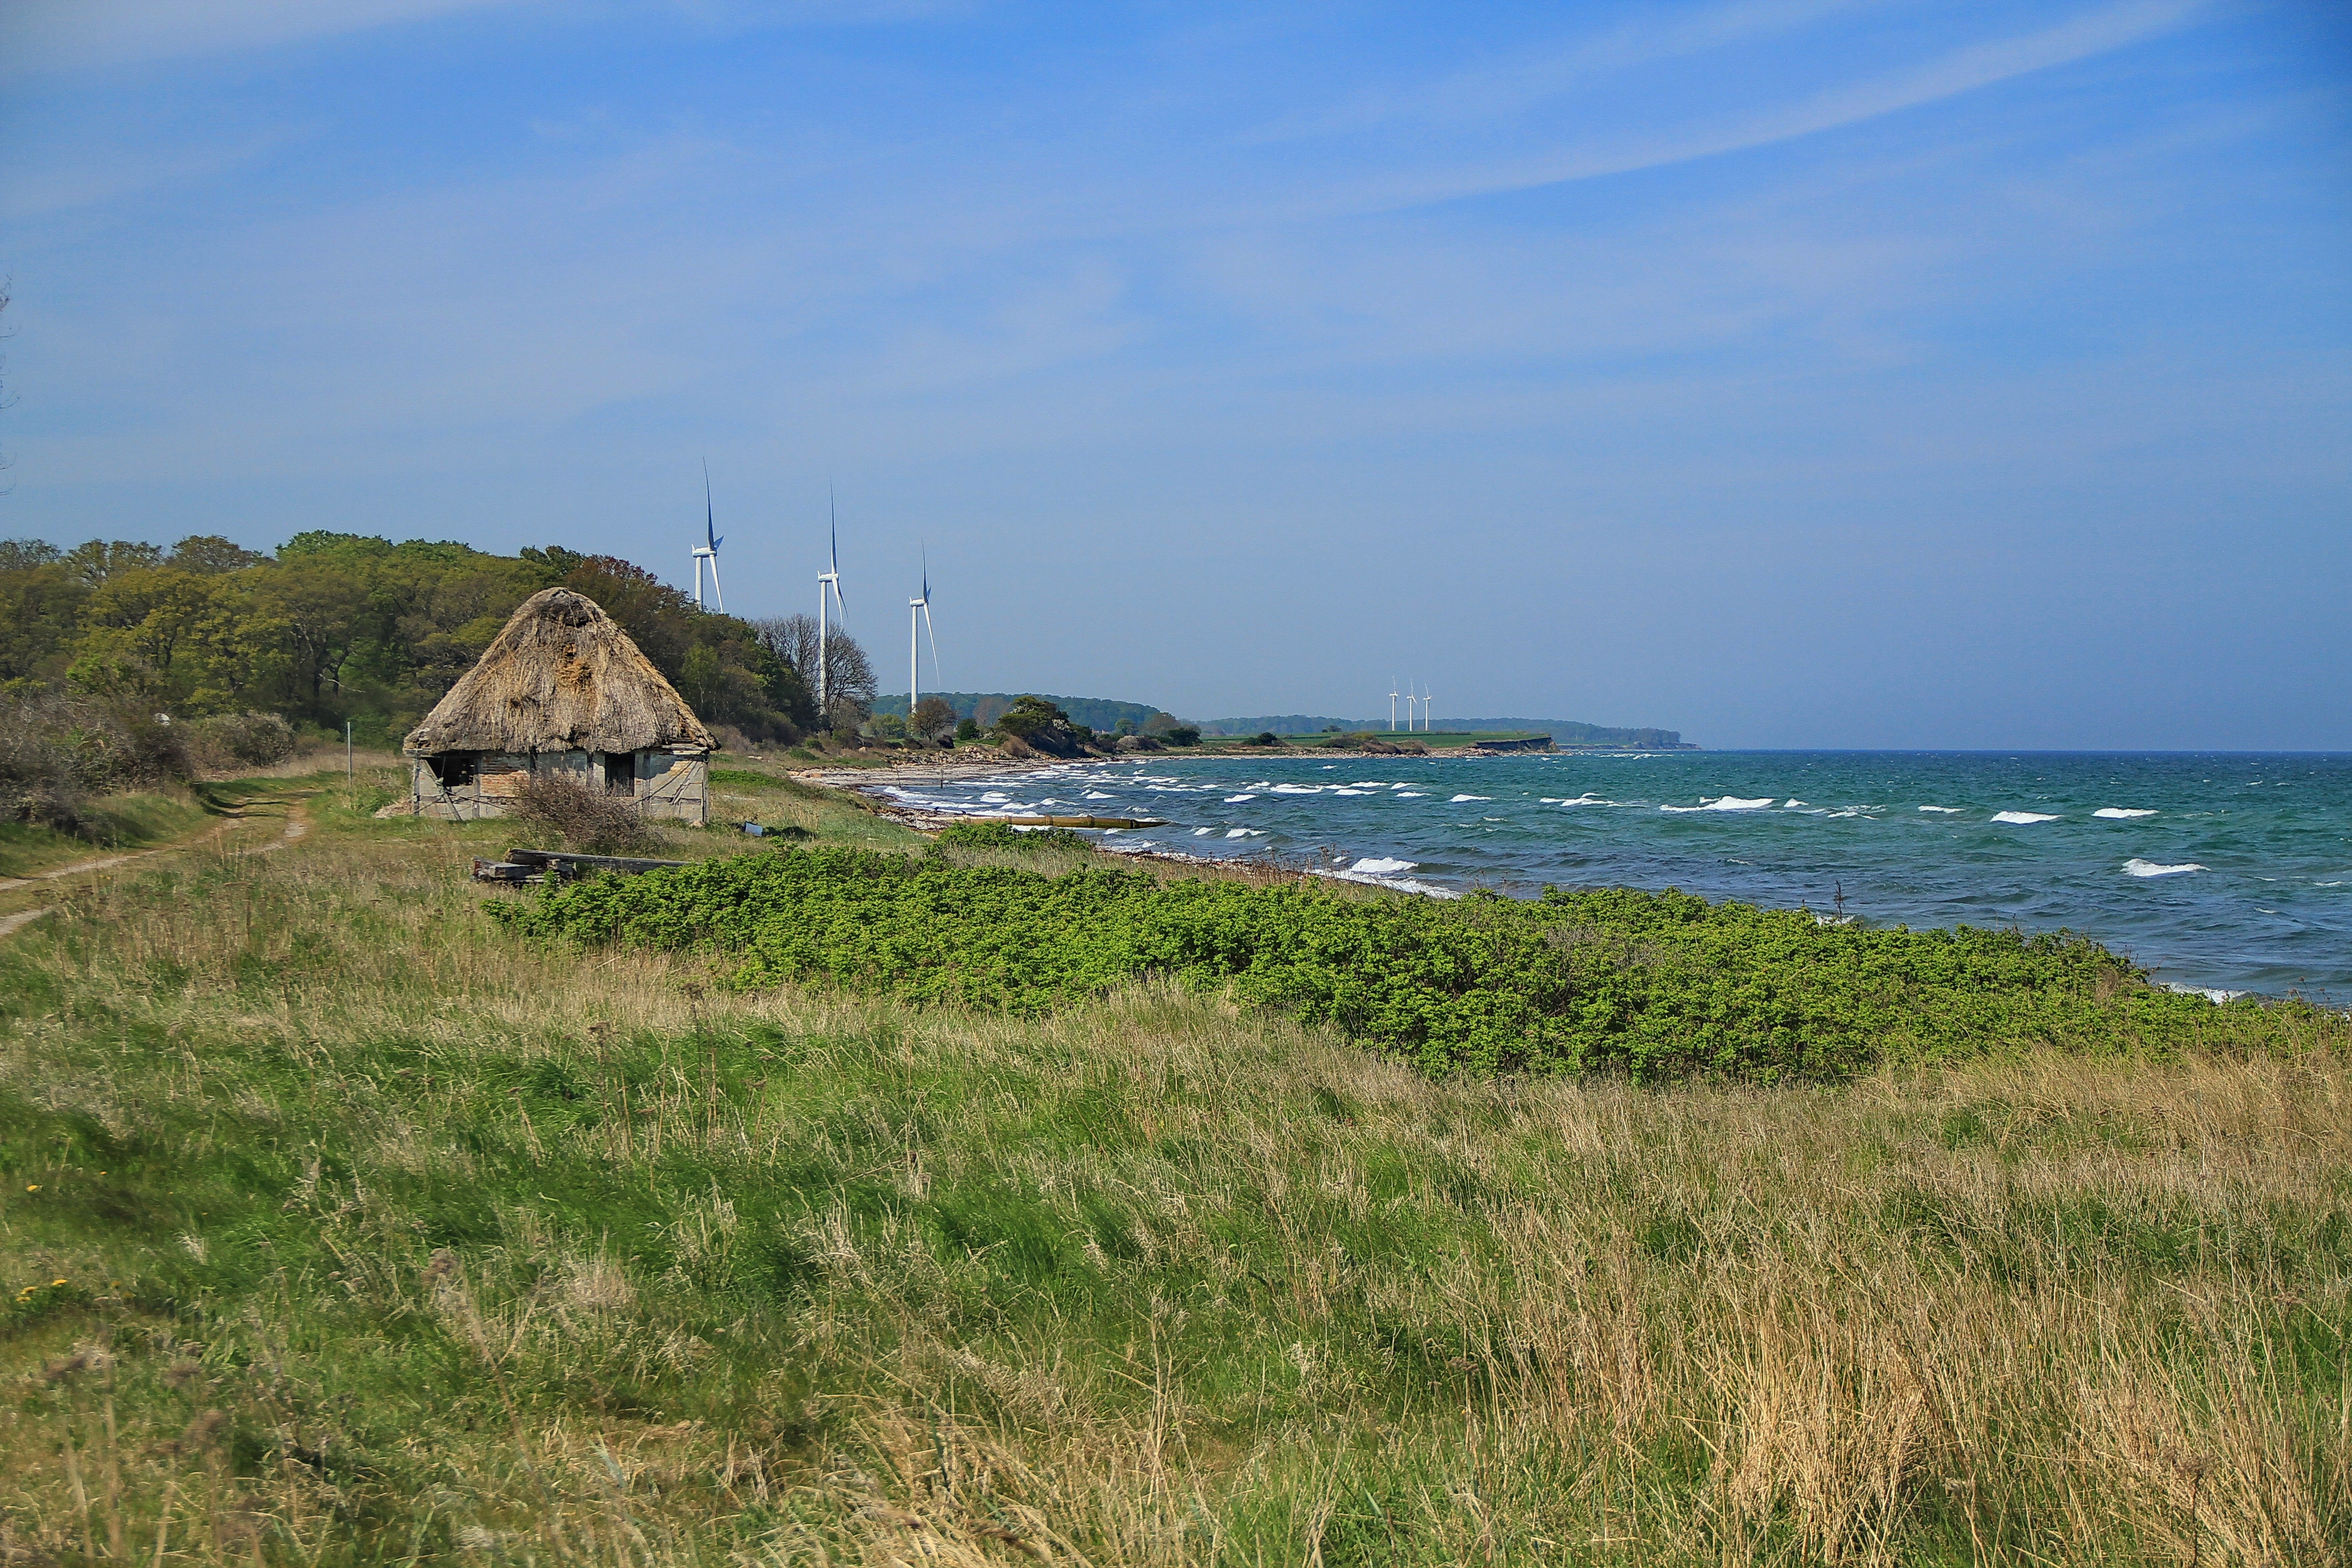
beach, sea, coast, water, nature, outdoor, sand, ocean, sky, shore, wave, coastal, vacation, coastline, cliff, seaside, environment, cove, scenic, seascape, bay, island, terrain, marine, cape, longisland, langeland, landskab